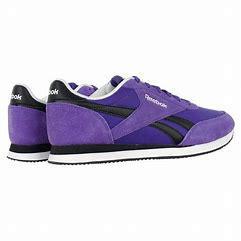
Brand: Reebok
Model: Royal Classic Jogger 2